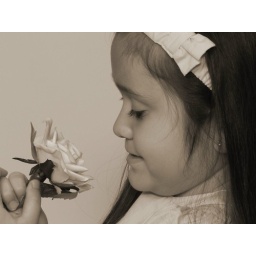
Sears photo again this time in black and white and closer